Tiffin (horse)

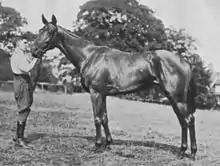

Tiffin (1926 – 7 March 1931) was a British Thoroughbred racehorse and broodmare, who was undefeated in a career of eight races. Tiffin won five races in 1928 including the National Breeders' Produce Stakes at Sandown Park and the Cheveley Park Stakes at Newmarket and was the highest-rated British two-year-old of either sex. Her three-year-old season was disrupted by illness and injury, but she won all three of her starts, proving herself the year's best sprinter with wins in the July Cup at Newmarket and the King George Stakes at Goodwood. At her peak she was regarded as one of the fastest racehorses in the world. At the end of her racing career she was retired to stud where she produced one foal before dying in 1931.